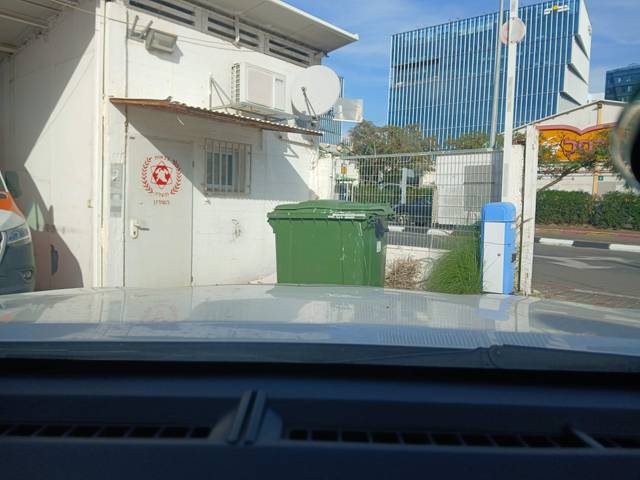
Region: Israel
Coordinates: 32.193, 34.881